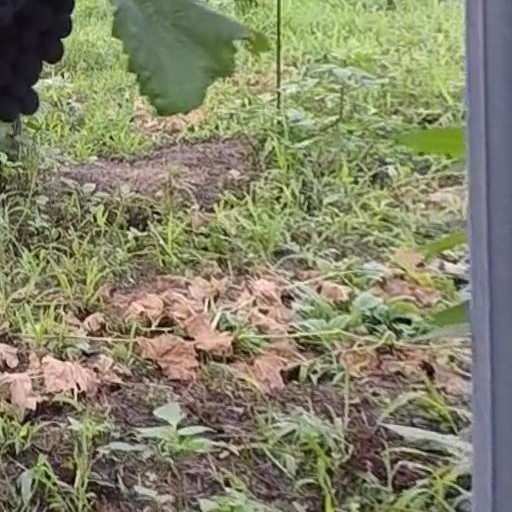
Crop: grape